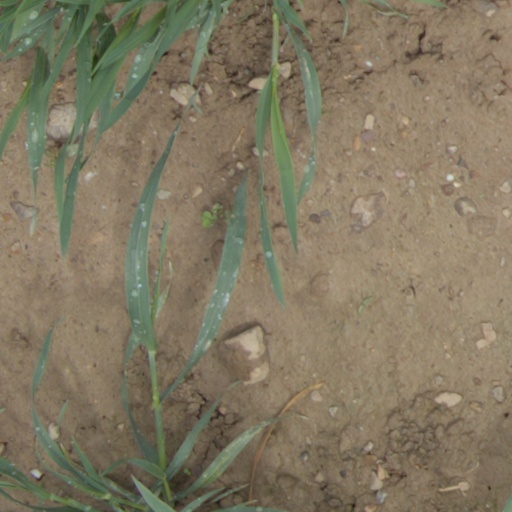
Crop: wheat